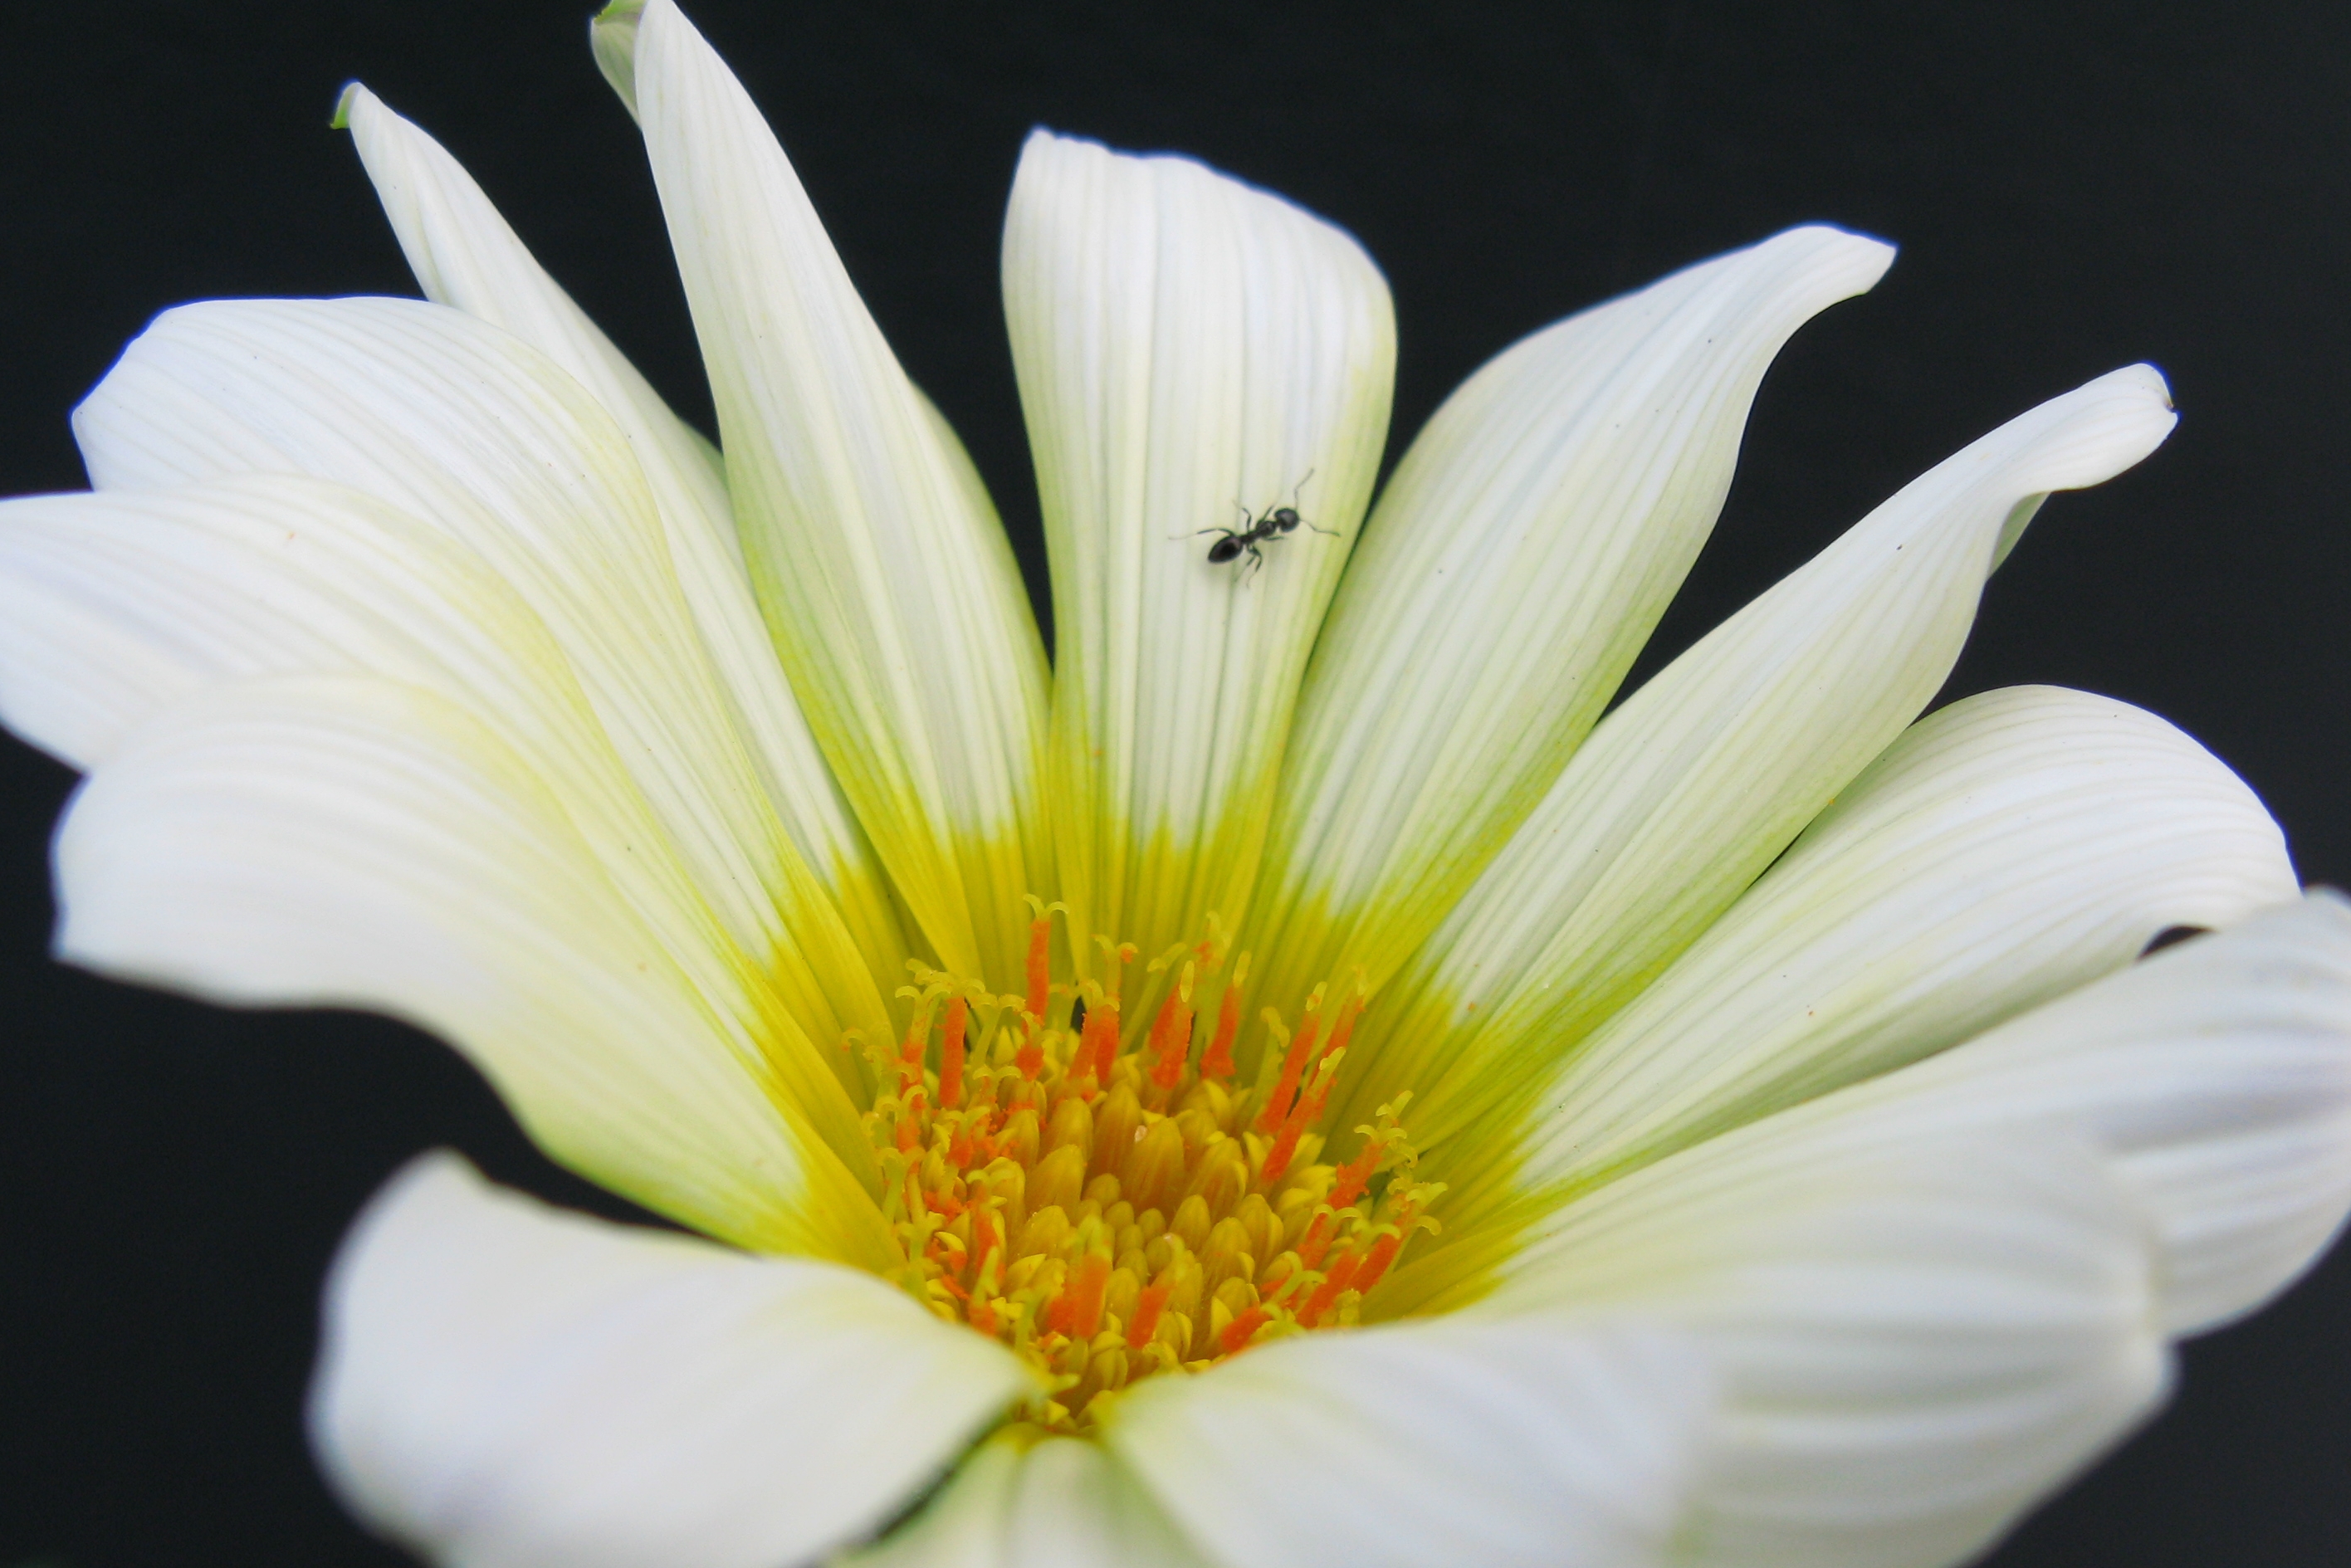
blossom, plant, white, photography, flower, petal, daisy, high, botany, yellow, flora, close up, nagasaki, hires, floristry, hi, res, resolution, g7, themacrogroup, macro photography, flowering plant, oxeye daisy, plant stem, land plant